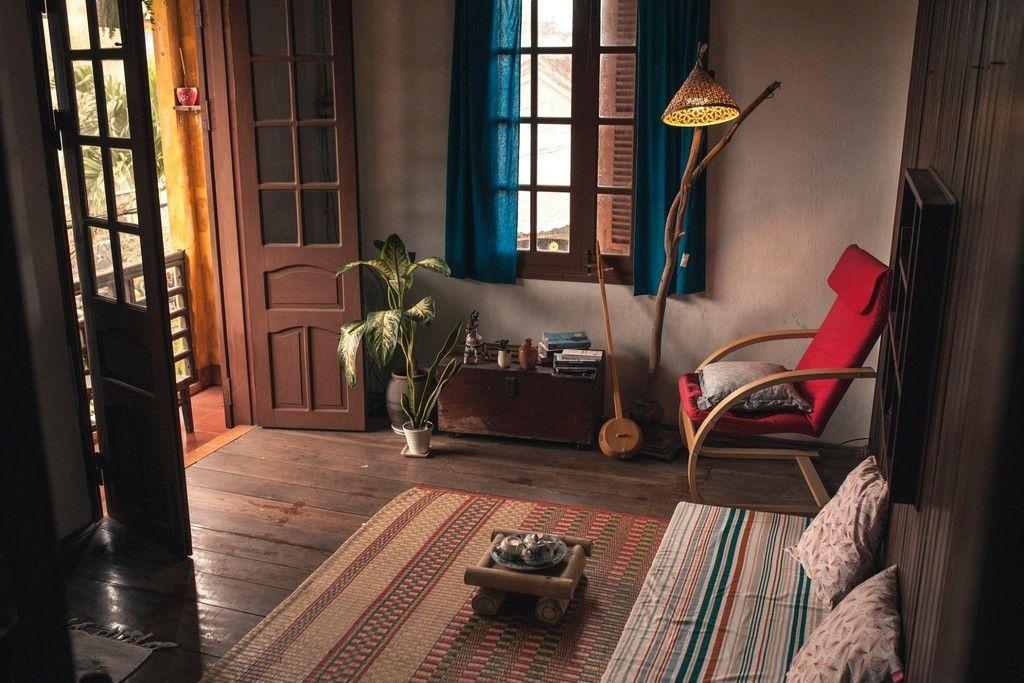
có một cái bàn uống nước được đặt trên tấm chiếu